Muliaage

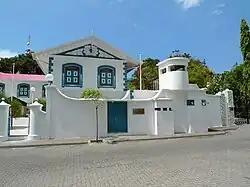
View of Medhu Ziyaaraiy tomb, with the gates of Muliaage visible on the right.

Medhu Ziyaaraiy (literally 'Central Tomb') was a part of the original Muliaage building. Today, it is an exclave of Muliaage; separate from the building. It houses the tomb of Moroccan scholar Abu al-Barakat Yusuf al-Barbari, who is believed to have introduced Islam to the nation in 1153.